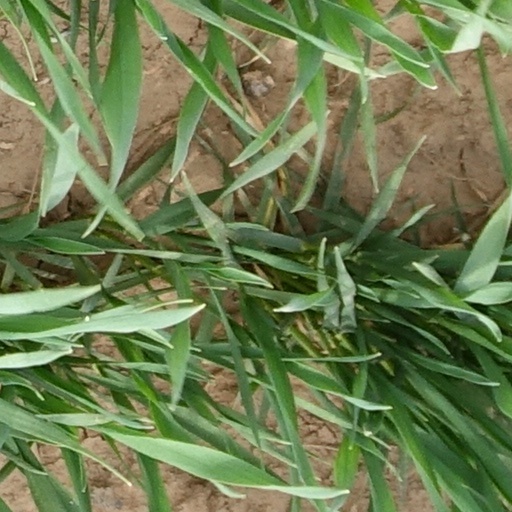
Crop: wheat